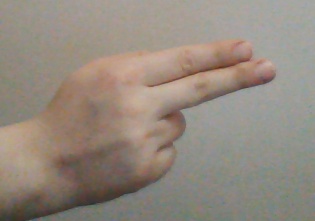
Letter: ain